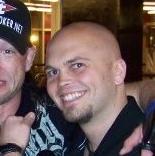
Age: 32